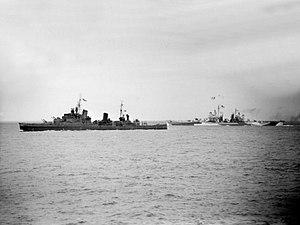
La dénomination de croiseur lourd est communément employée à partir de 1930 et jusqu'à la fin de la Seconde Guerre mondiale pour désigner un croiseur, c'est-à-dire un navire principalement armé de canons, d'un déplacement supérieur à 1 850 tonnes, et inférieur à 10 000 tonnes conformément au traité de Washington et dont l'artillerie principale avait un calibre supérieur à 155 mm, et au plus égal à 203 mm, conformément au traité naval de Londres. Si la distinction entre croiseur lourd et croiseur léger a ainsi été claire pendant quelques années, l'apparition, après 1935, des « grands croiseurs légers », déplaçant 10 000 tonnes, et armés de dix à quinze canons de 152 ou 155 mm, tirant jusqu'à 8 à 10 coups par minute, avec des blindages de ceinture de plus de 100 mm, a sérieusement contribué à brouiller les catégories.